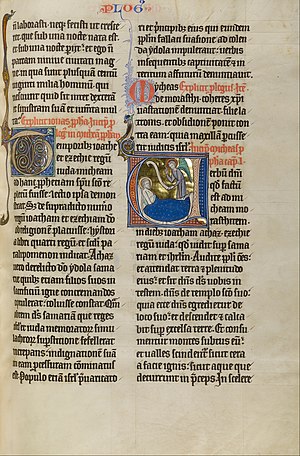
Mikas Bog
Mikas bog i en bibel fra omkring 1270
"Mikas Bog er en profetisk bog i det Gamle Testamente og i den jødiske Tanakh. Mika er den 6. af De tolv små profeter.I den står, at den er skrevet af Mika fra Moresjet, en landsby i Judæa i regionen Sjefela. Bogen skriver sig fra ""dengang Jotam, Ahas og Hiskia var konger i Juda"". Det er 700-tallet f.Kr.